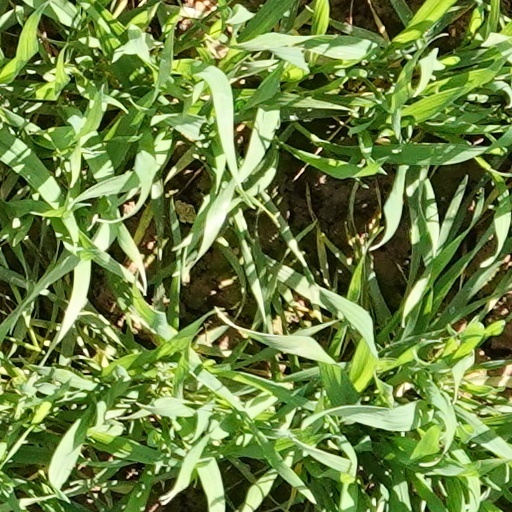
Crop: wheat